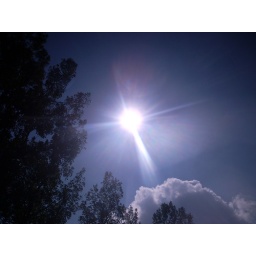
look up in the sky it's a bird it's a plane, it's the funk doctor Spock smokin' buddah on a train